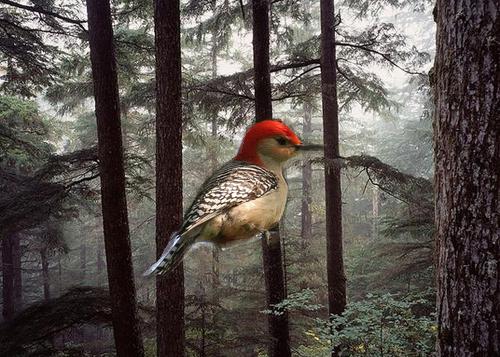
Bird species: Red_headed_Woodpecker
Bird type: landbird
Background: land